Hustler (car)

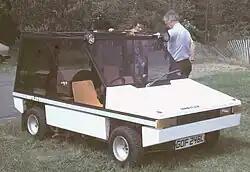
1979 Hustler. William Towns is behind the car, facing the camera.

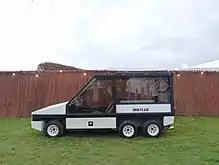
Hustler 6

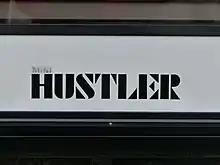
Hustler logotype

The Hustler was a Mini-based project designed in 1978 by Aston Martin Lagonda designer William Towns and later developed into a kit car by his Interstyl design studio.